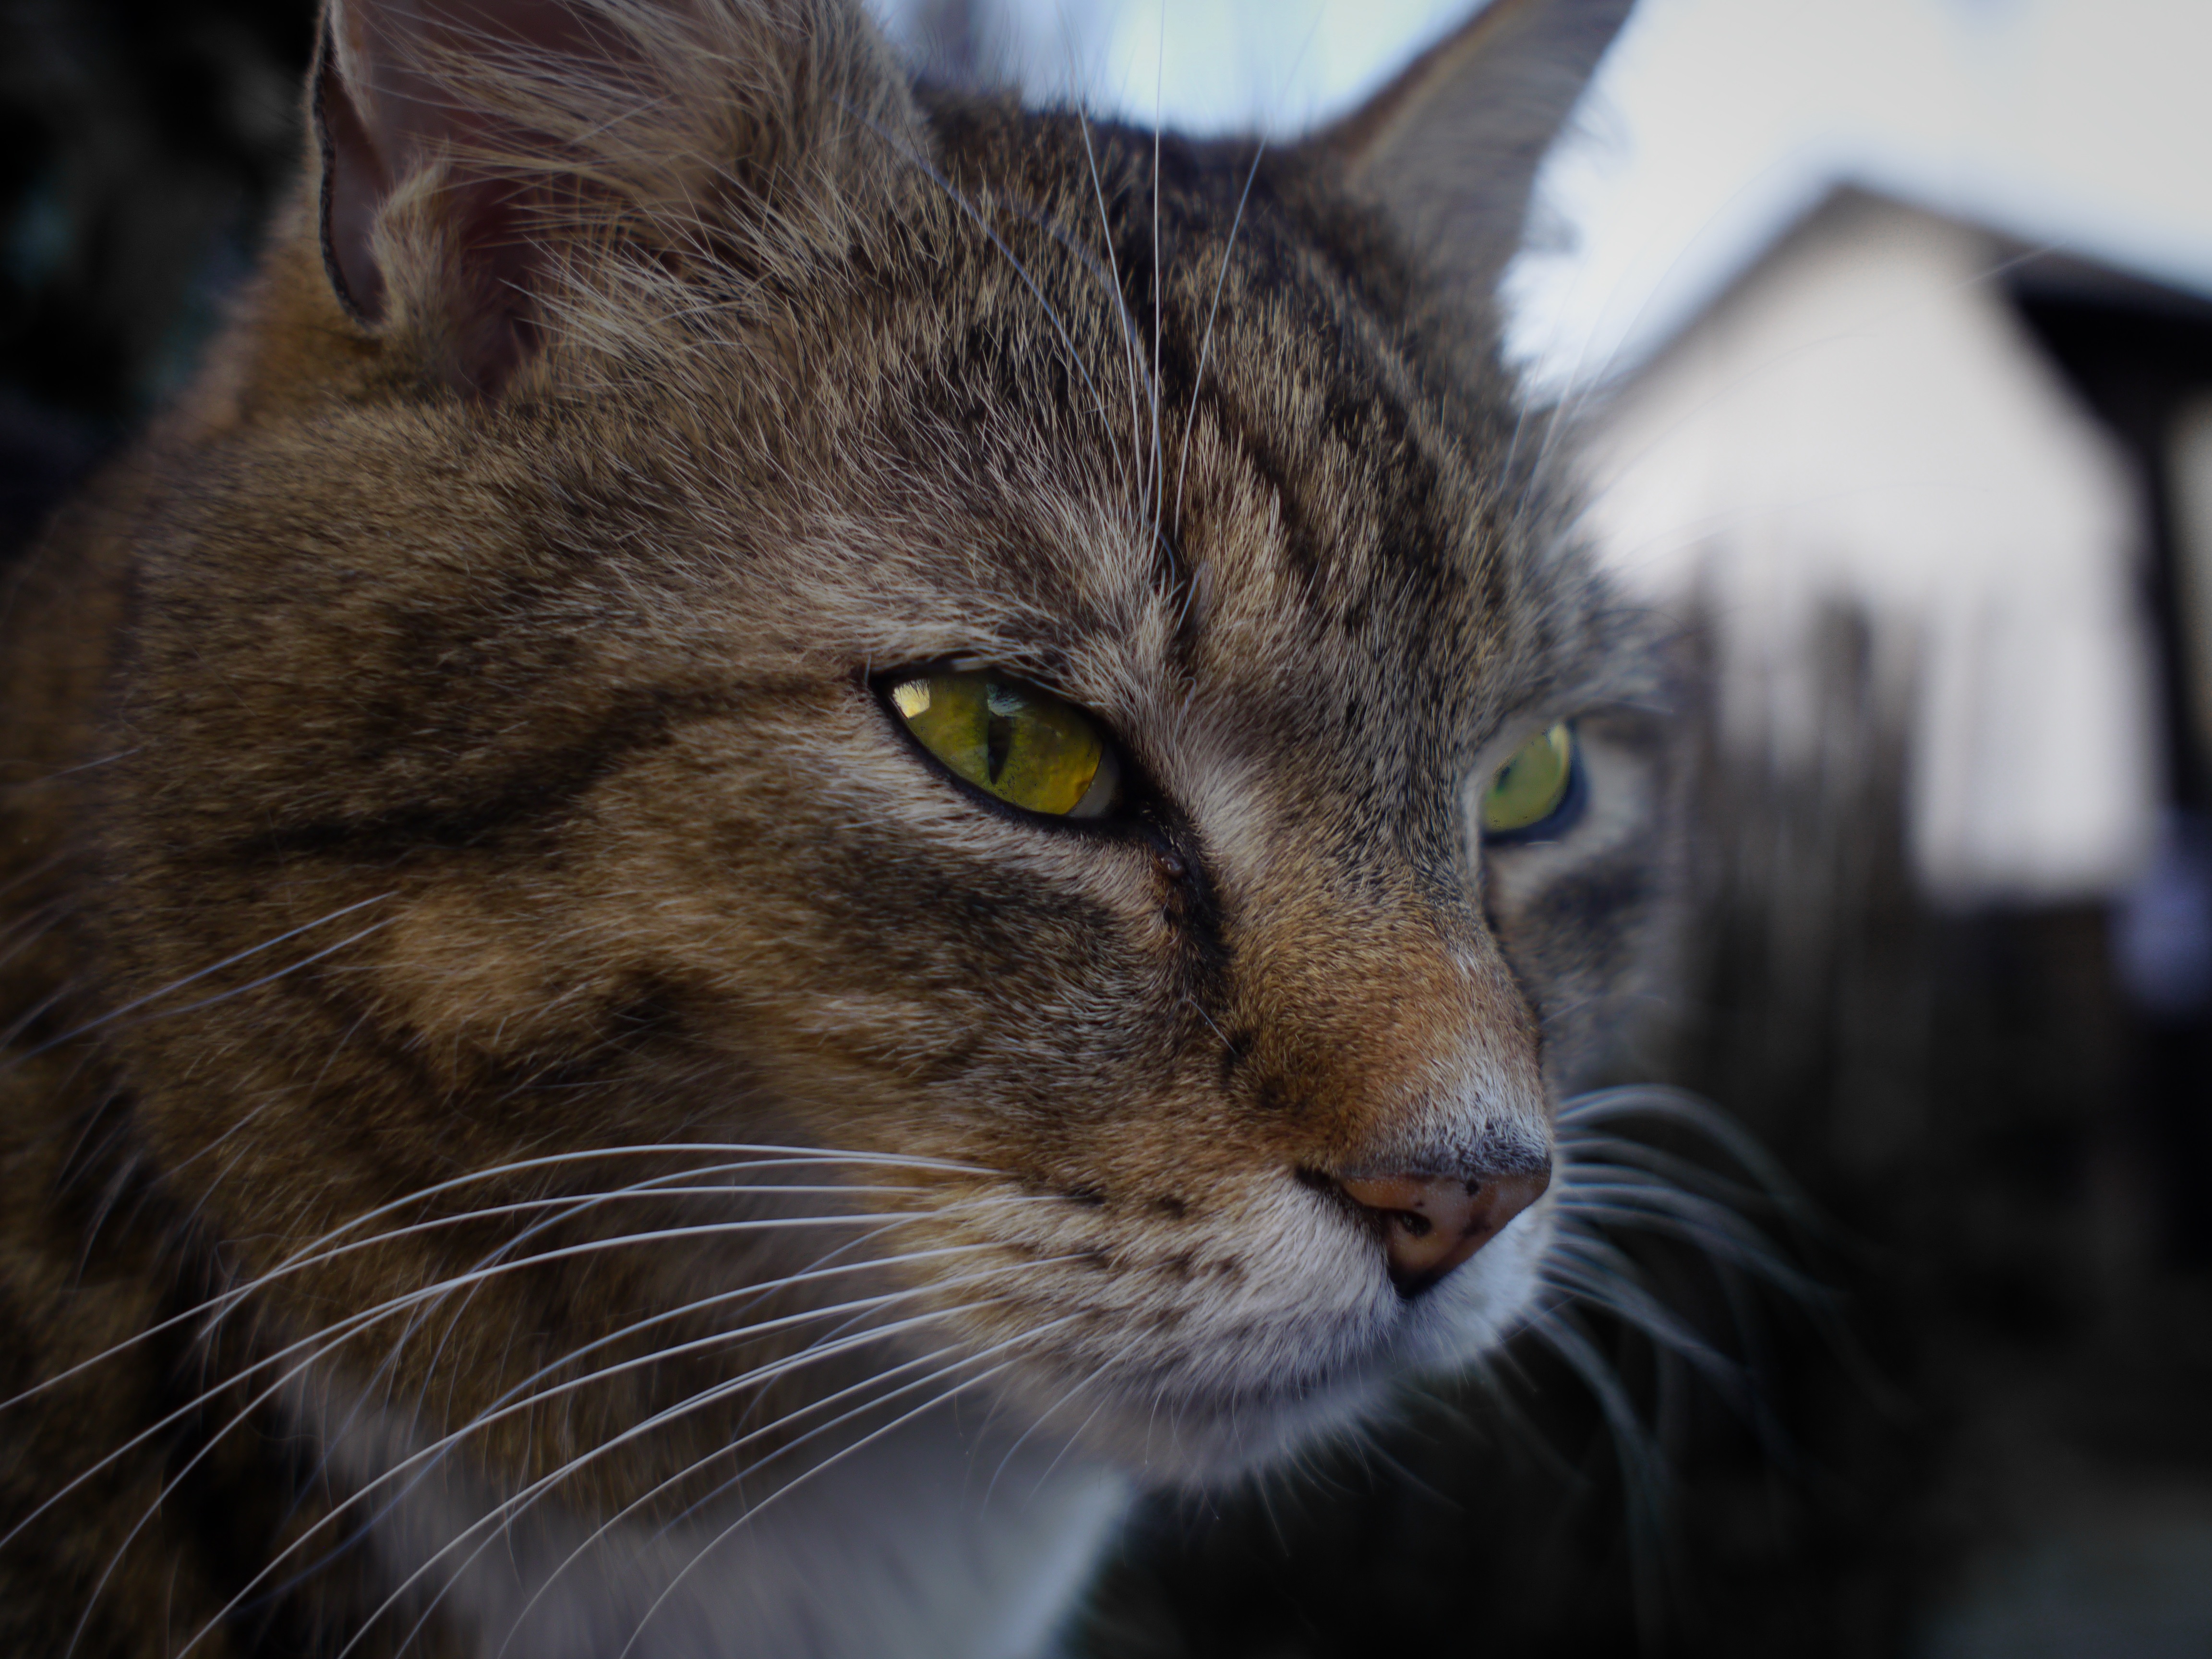
animal, cat, mammal, fauna, close up, nose, whiskers, focus, adidas, vertebrate, mieze, domestic cat, pride, animal portrait, nibble, cat's eyes, tabby cat, european shorthair, wild cat, small to medium sized cats, cat like mammal, carnivoran, domestic short haired cat, rusty spotted cat